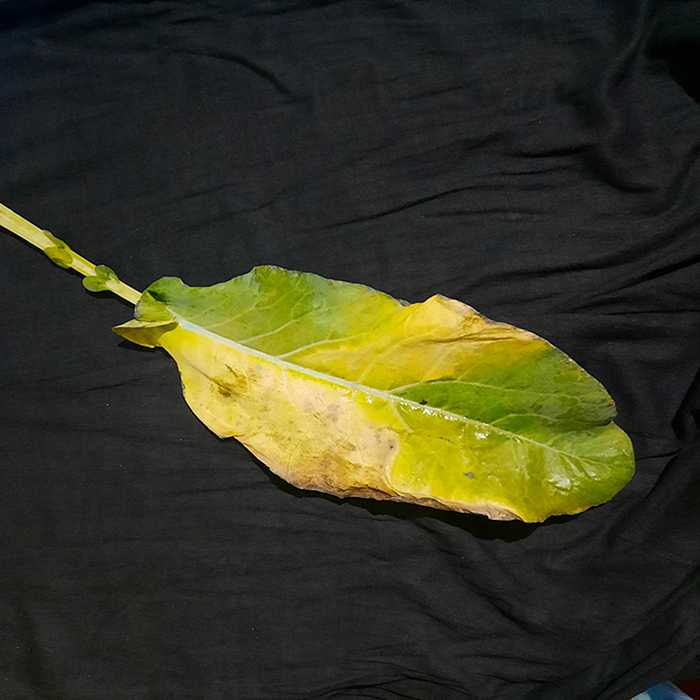
Plant: Cauliflower
Label: Black Rot